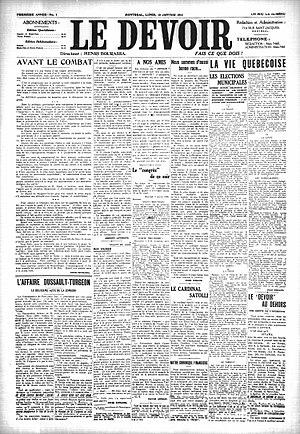
Première édition du journal montréalais «
Cet article traite des événements qui se sont produits durant l'année 1910 au Québec.